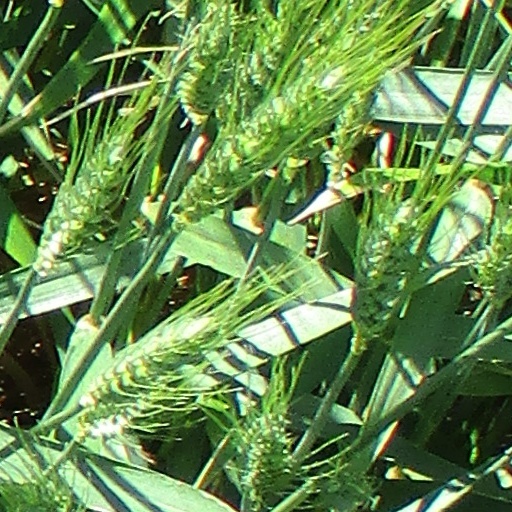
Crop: wheat